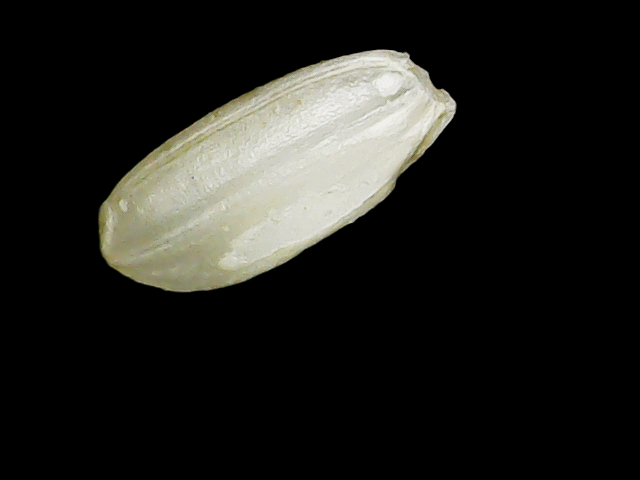
Rice variety: Binadhan8